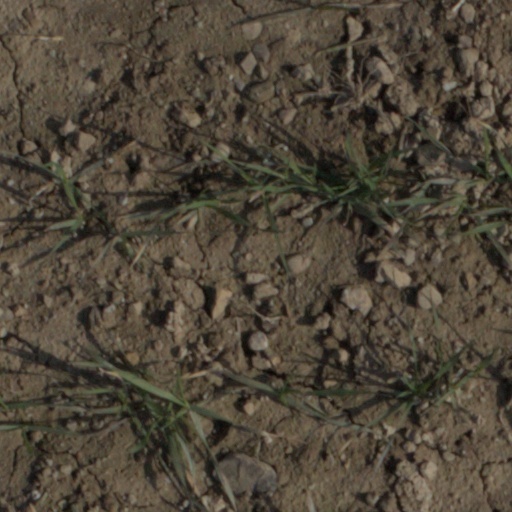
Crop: wheat